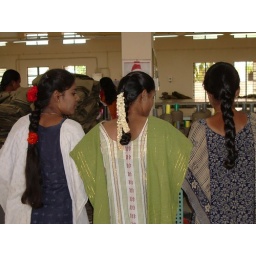
Beautiful girls working in the sewing factory. They all wear flowers in their hair, usually Jasmine like the girl in the middle.